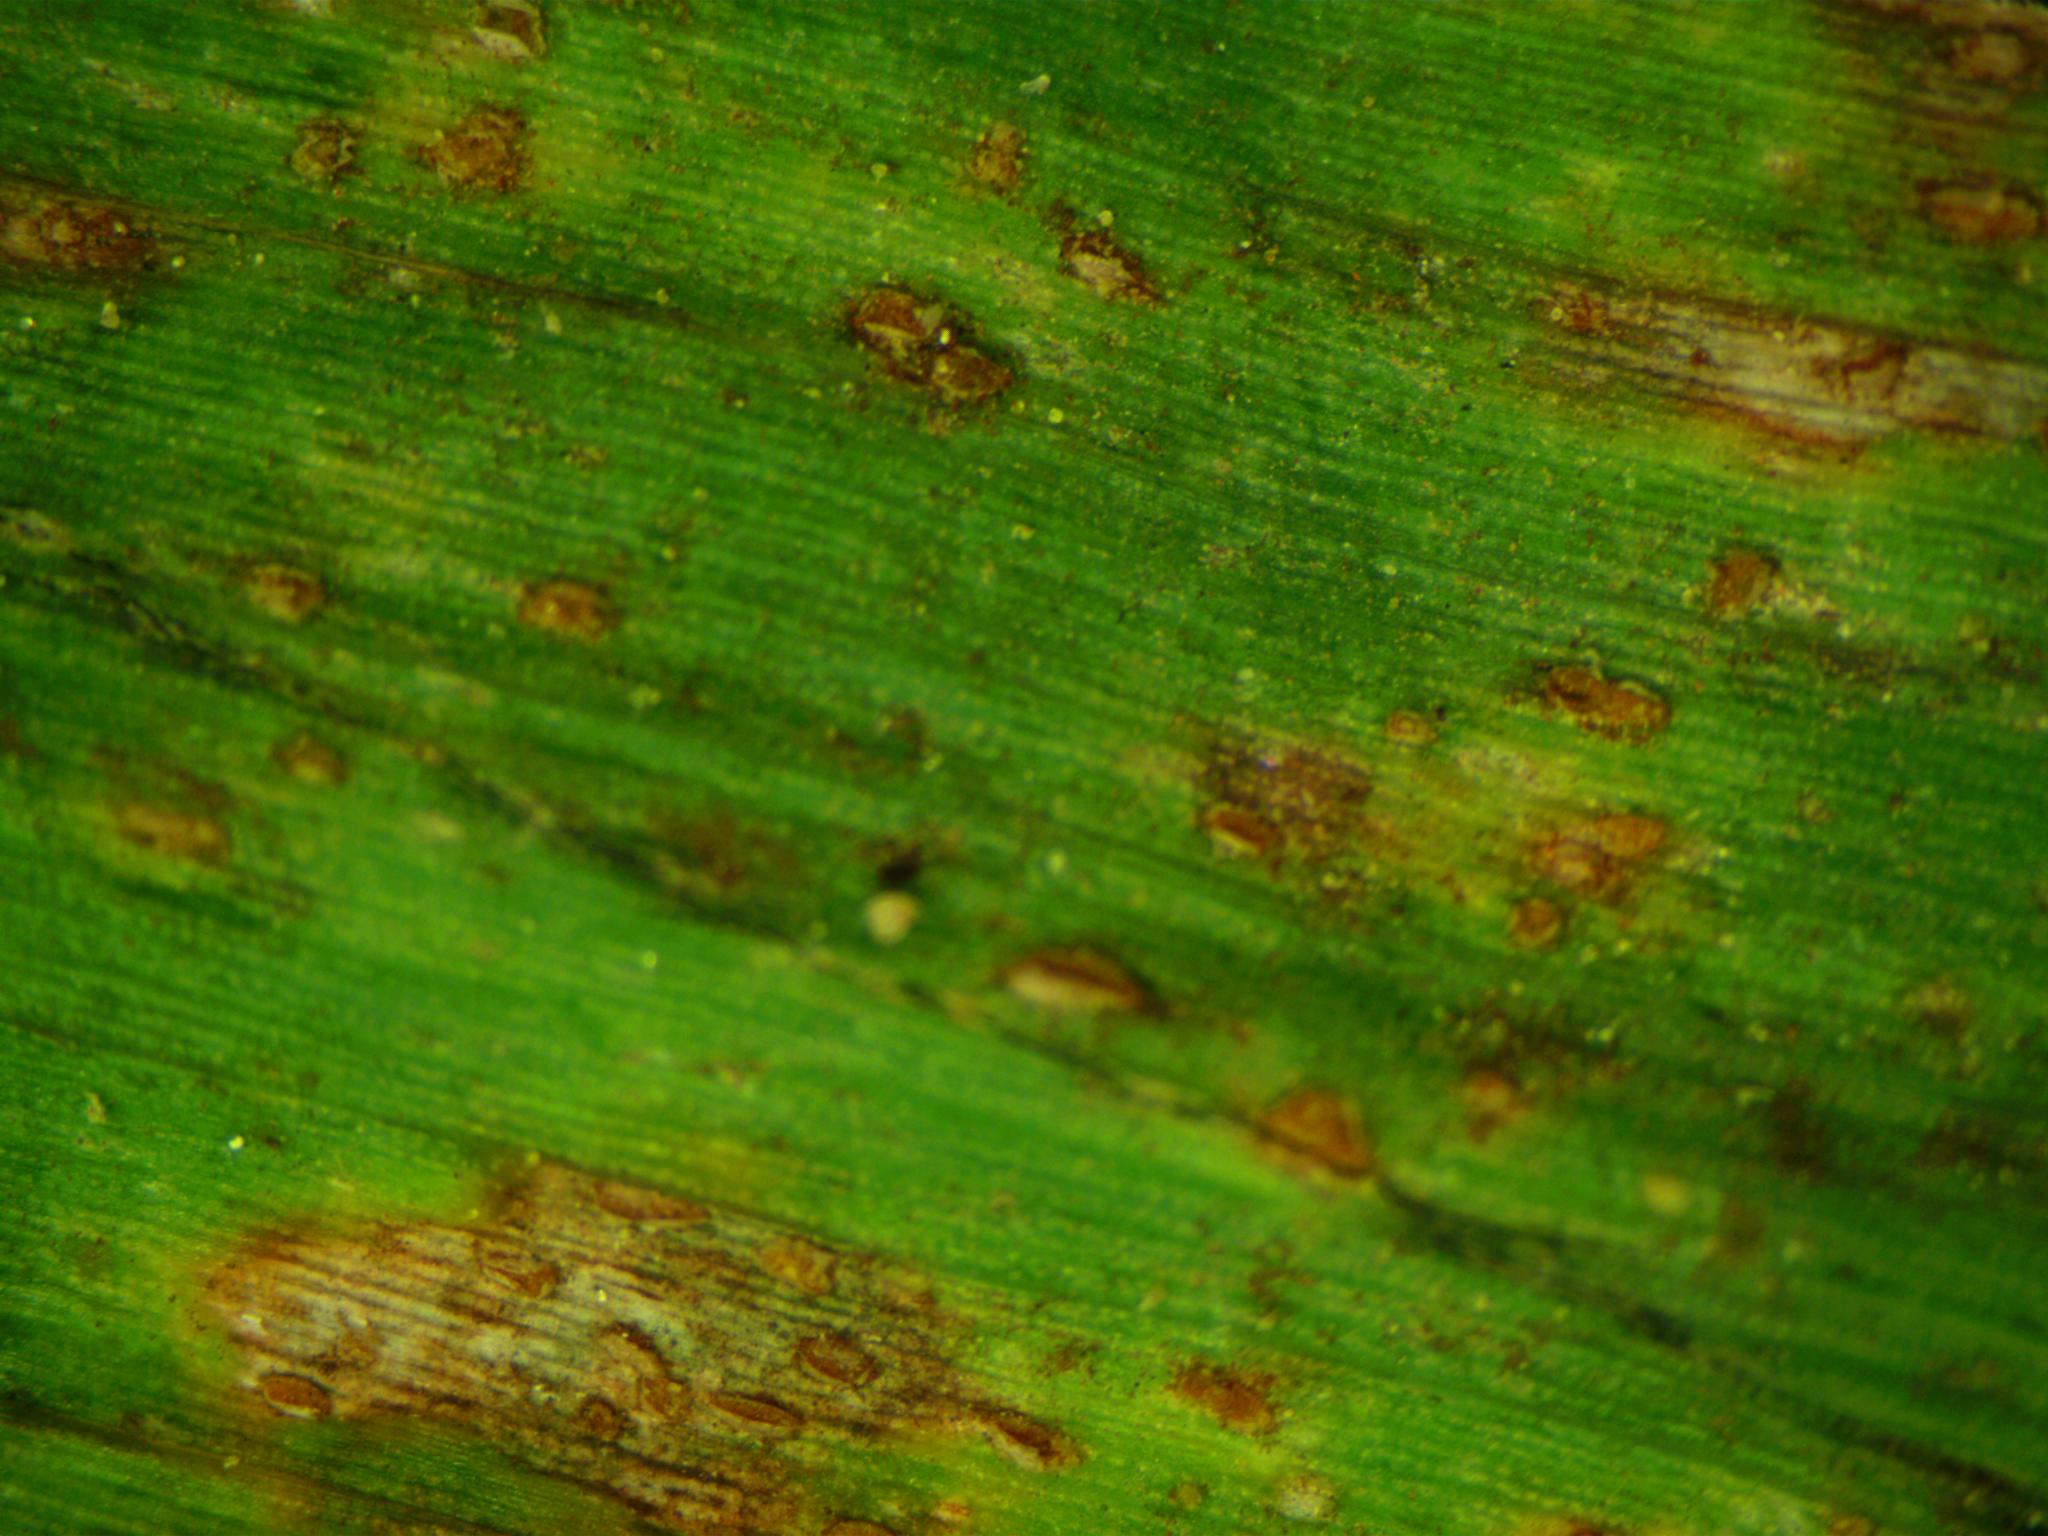
Plant: Corn
Disease: corn rust